Atmospheric-pressure plasma

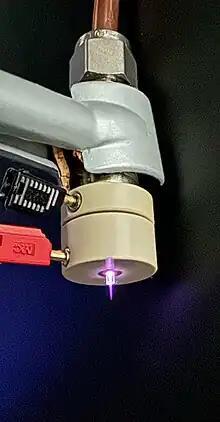
An atmospheric-pressure plasma jet formed by helium flowing through a concentric dielectric barrier discharge (DBD)

Atmospheric-pressure plasma (or AP plasma or normal pressure plasma) is a plasma in which the pressure approximately matches that of the surrounding atmosphere – the so-called normal pressure.